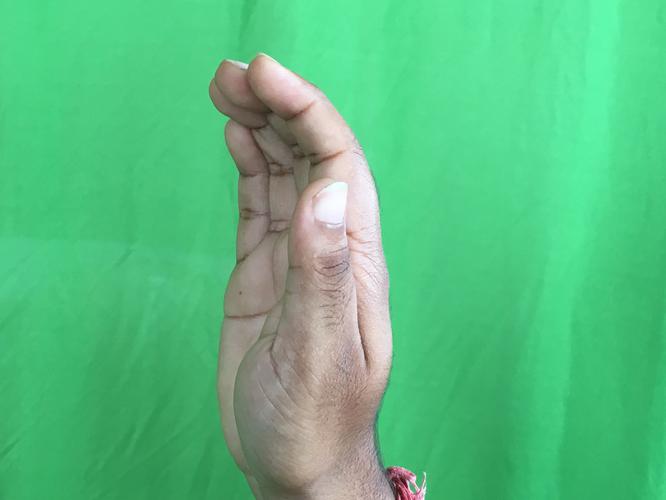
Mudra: Sarpasirsha
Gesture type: single_hand